Paolo Malatesta

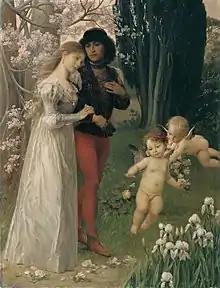
Paolo and Francesca, by Ernst Klimt (c. 1890)

Paolo Malatesta (– 1285), also known as il Bello ('the Beautiful'), was the third son of Malatesta da Verucchio, Lord of Rimini. He is best known for the story of his affair with Francesca da Polenta, portrayed by Dante in a famous episode of his "Inferno" (Canto V). He was the brother of Giovanni (Gianciotto) and Malatestino Malatesta.